Julie Schmit-Albin

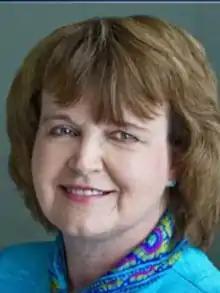

Julia René Schmit-Albin (August 23, 1956 – August 22, 2020) was an American political activist recognized for her work in the United States anti-abortion movement in Nebraska, serving as the director of the Nebraska Right to Life organization from 1989 until her death. She was awarded the title of Admiral in the Great Navy of the State of Nebraska by Governor of Nebraska Pete Ricketts.